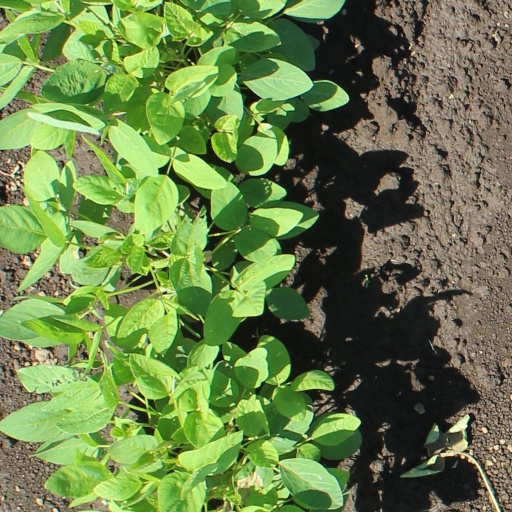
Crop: soybean